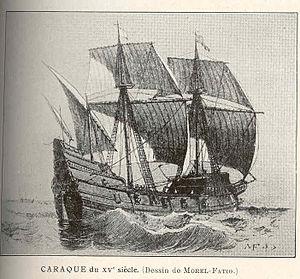
Caraque du xve siecle (Dessin de Morel-Fatio)